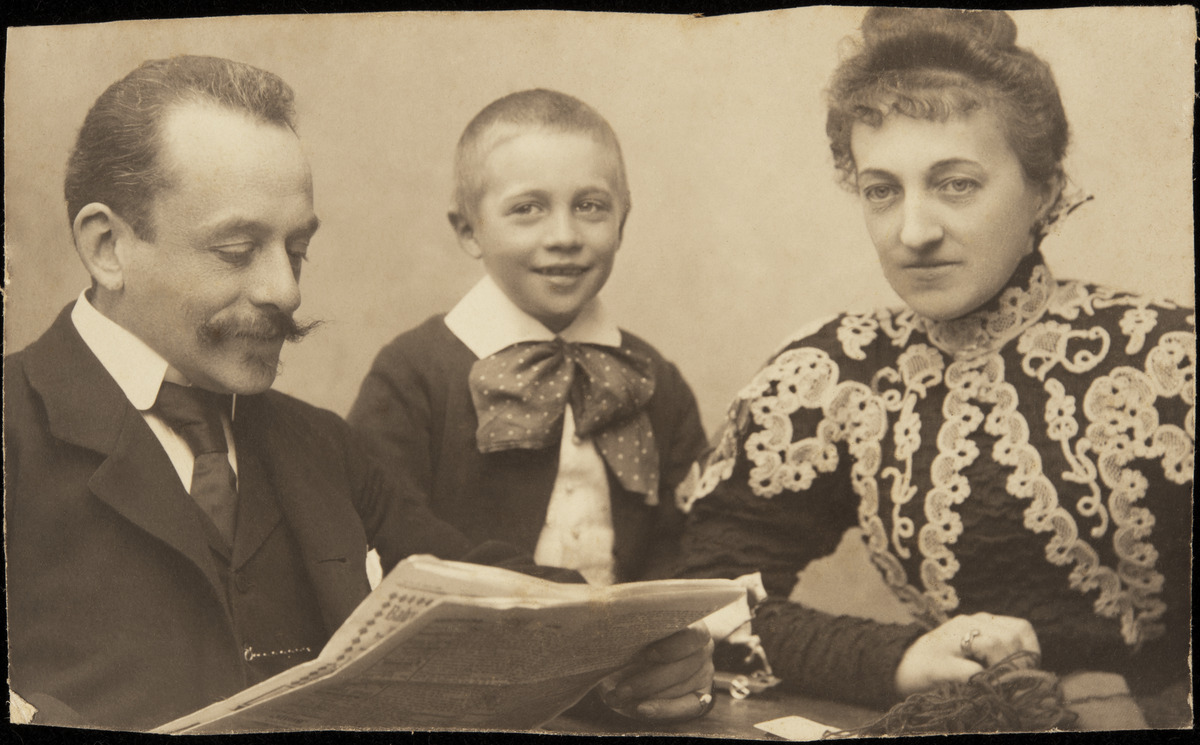
Grünbergin perhe
sisällön kuvaus: Grünbergin perhe. Isä ja poika Constantin Grünberg ja äiti Eugenie. Isällä käsissään sanomalehti, äidillä edessään mahdollisesti neuletyö. Hymyilevällä kahdeksanvuotiaalla C. Grünbeg nuoremmalla on suuri solmuke kaulassaan. mustavalkoinen
Ajankohta: kuvausaika 1899 n
Aiheet: Grünberg vanhempi, Constantin, Grünberg, Constantin, Grünberg, Eugenie, perheet, lapsuus, asusteet, pukineet